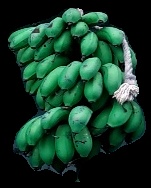
Variety: rasbale
Grade: grade2